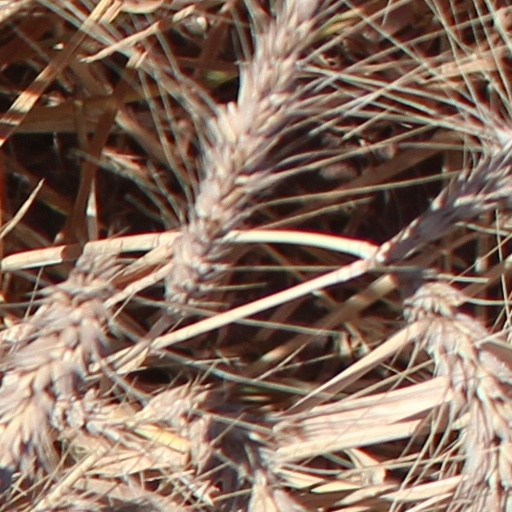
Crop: wheat